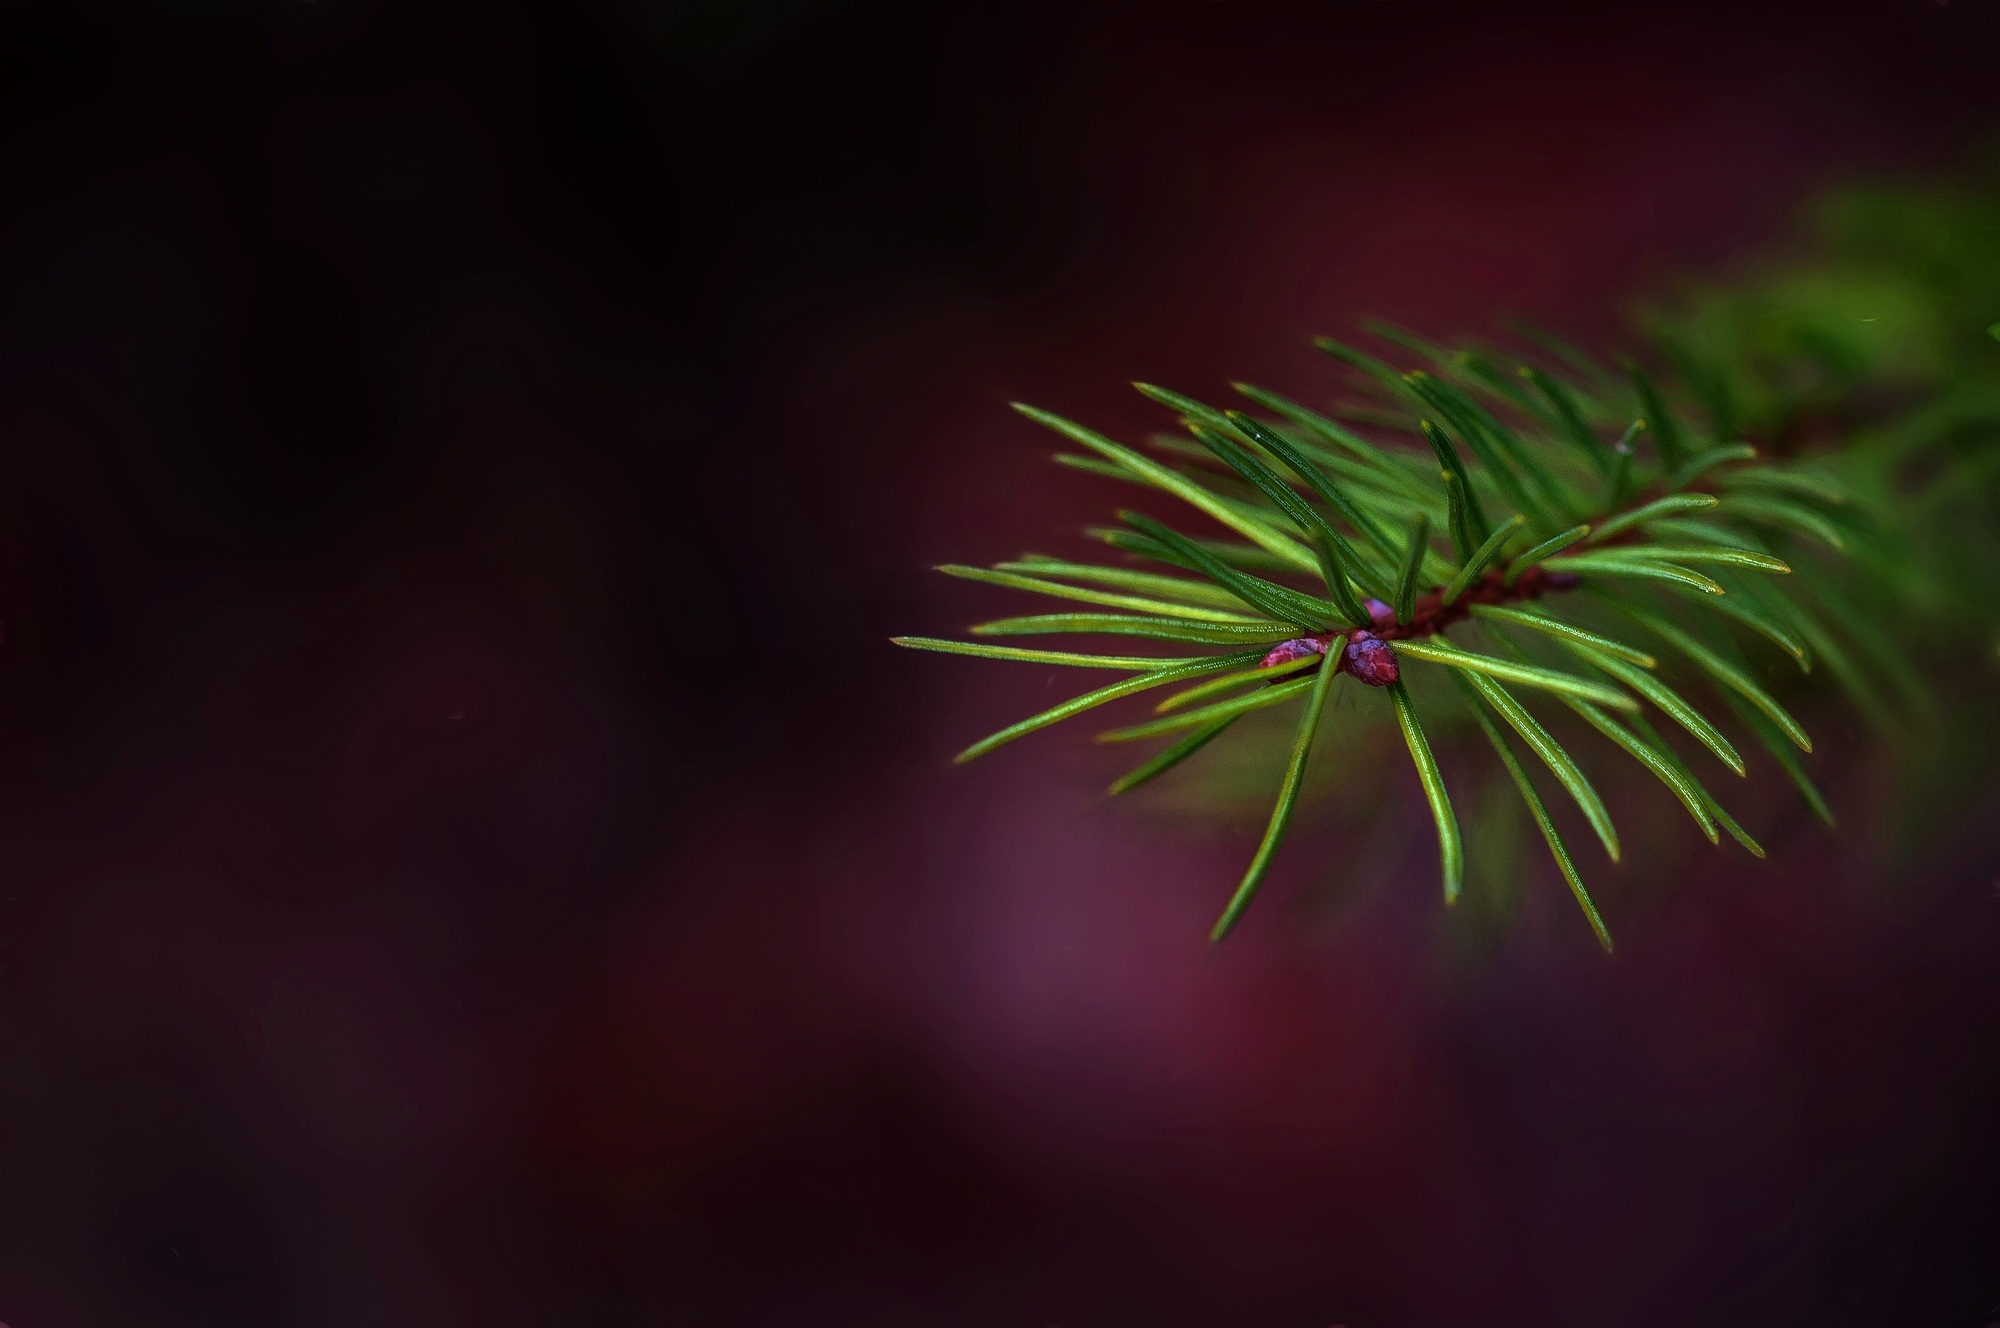
tree, branch, plant, sunlight, leaf, flower, petal, green, painting, close up, fireworks, spruce, needles, image, macro photography